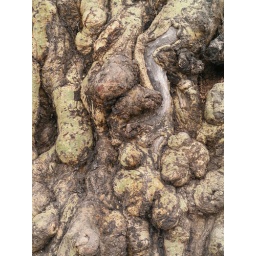
A black acacia tree in Ngorongoro Crater National Park in northern Tanzania.